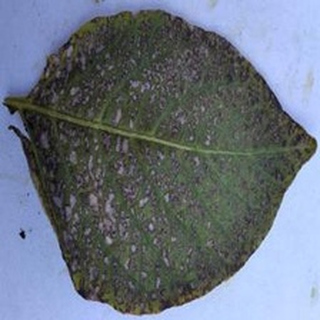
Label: potato_early_blight